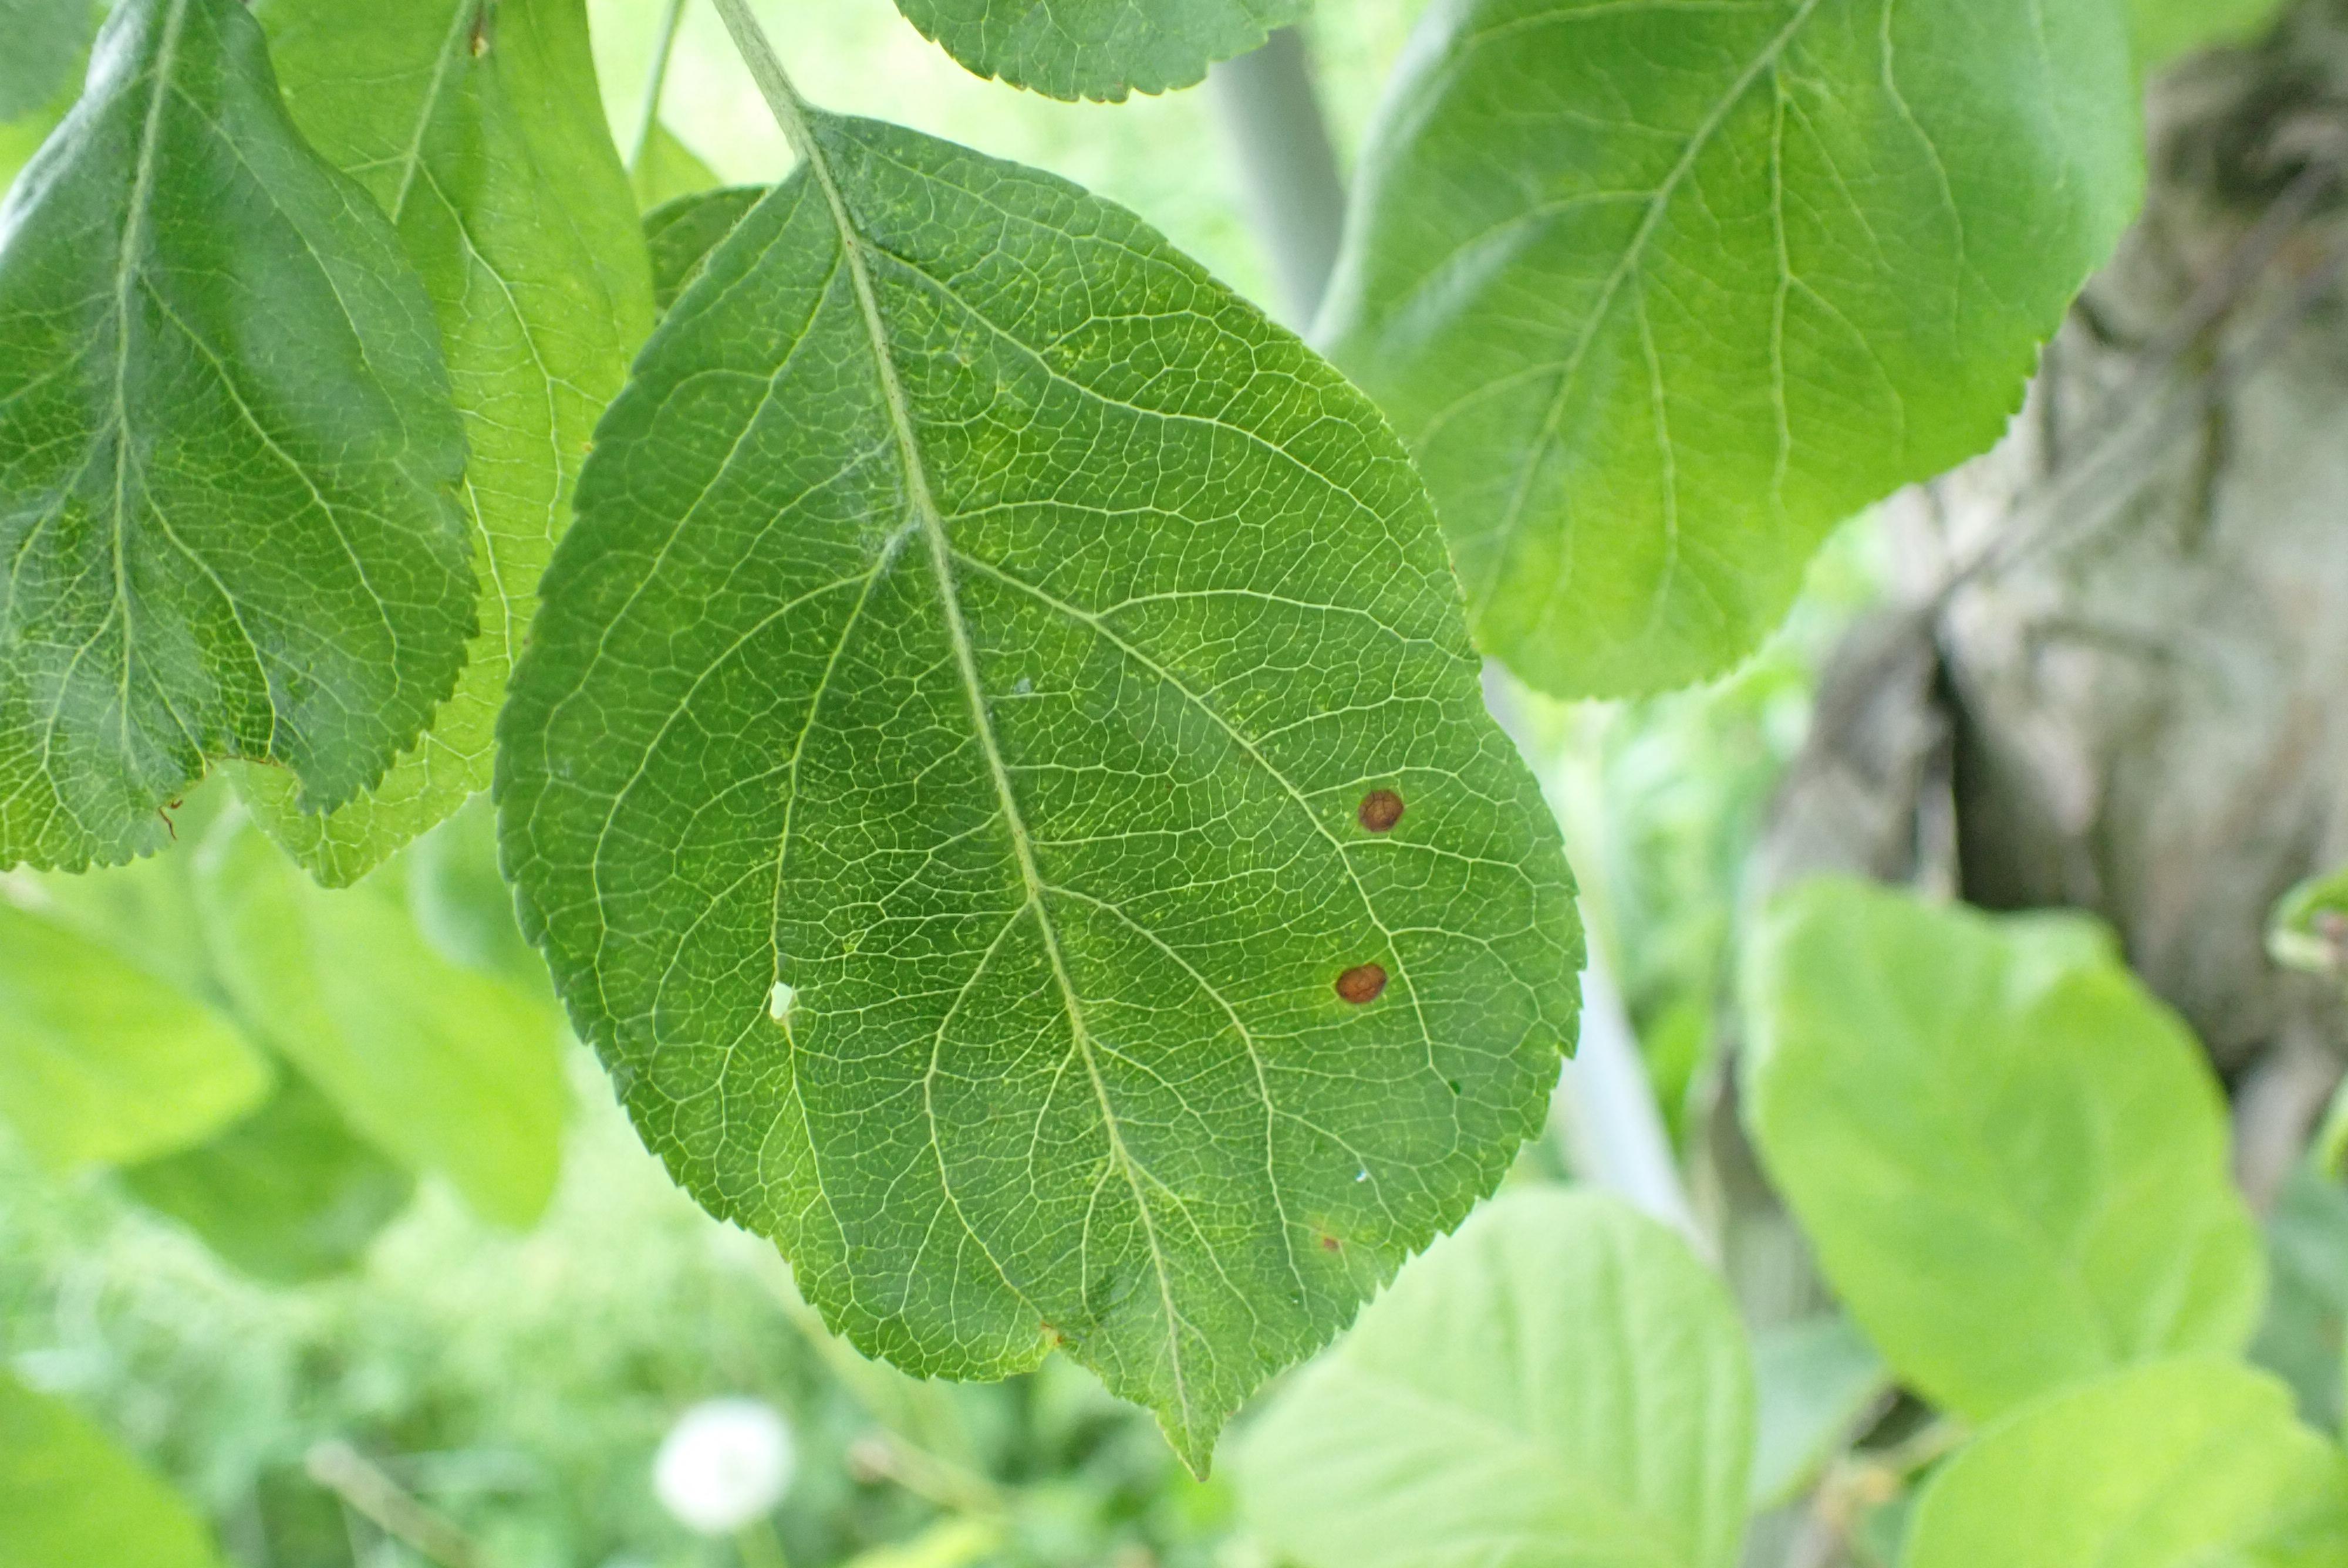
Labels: frog_eye_leaf_spot